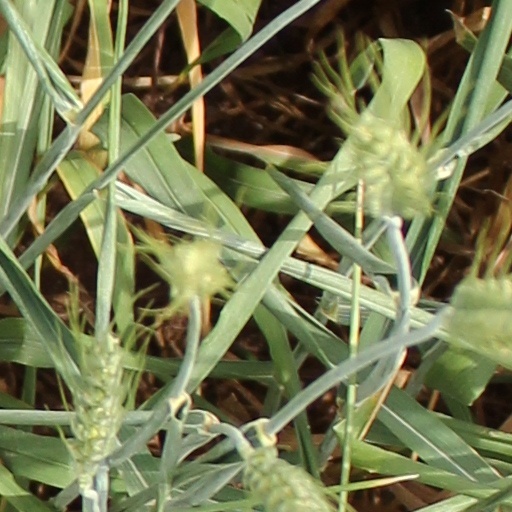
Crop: wheat